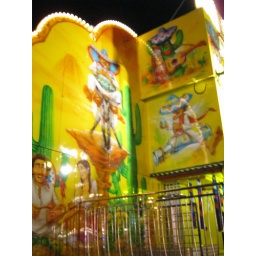
Mexican fun house at a street carnival in Bern.